Onychogryphosis

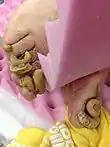
Onychogryphosis demonstrating the characteristic ram's horn appearance

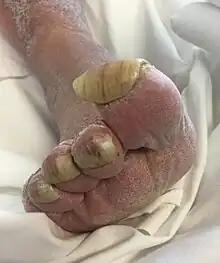
Ram's horn toenails on a bedridden patient

Onychogryphosis may be caused by trauma or peripheral vascular disease, but most often secondary to self-neglect and failure to cut the nails for extended periods of time. This condition is most commonly seen in the elderly.